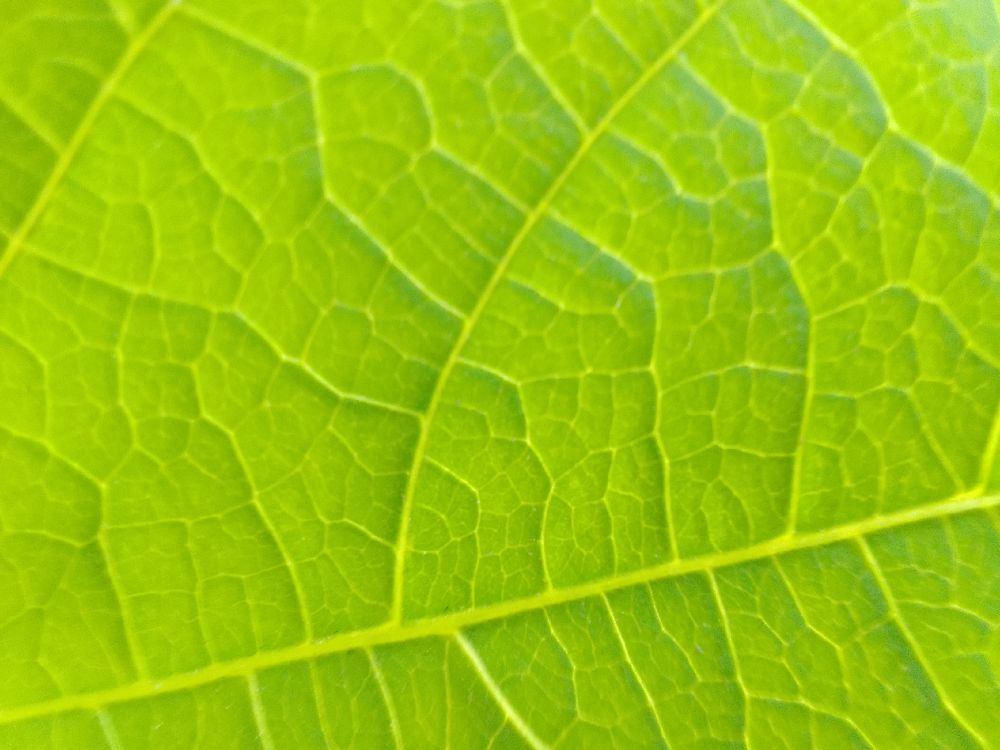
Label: healthy